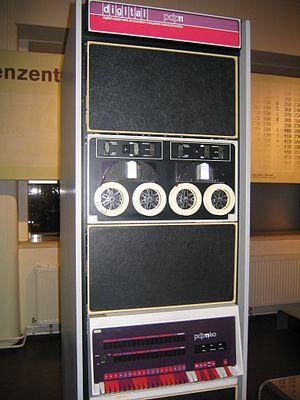
Un PDP-11 est un modèle d'ordinateur de la gamme des PDP construit par Digital Equipment Corporation entre 1970 et 1993.
Un dérouleur de bande magnétique est un ancien périphérique d'ordinateur servant à écrire et à lire des données sur une bande magnétique. Il était principalement utilisé sur les mainframes.
Introduites en 1964, les DECtapes étaient des bandes magnétiques adressables peu coûteuses utilisées avec le matériel DEC dans les années 1960 et 70. Elles ont aussi été prises en charge sur les VAX pour des raisons de compatibilité.